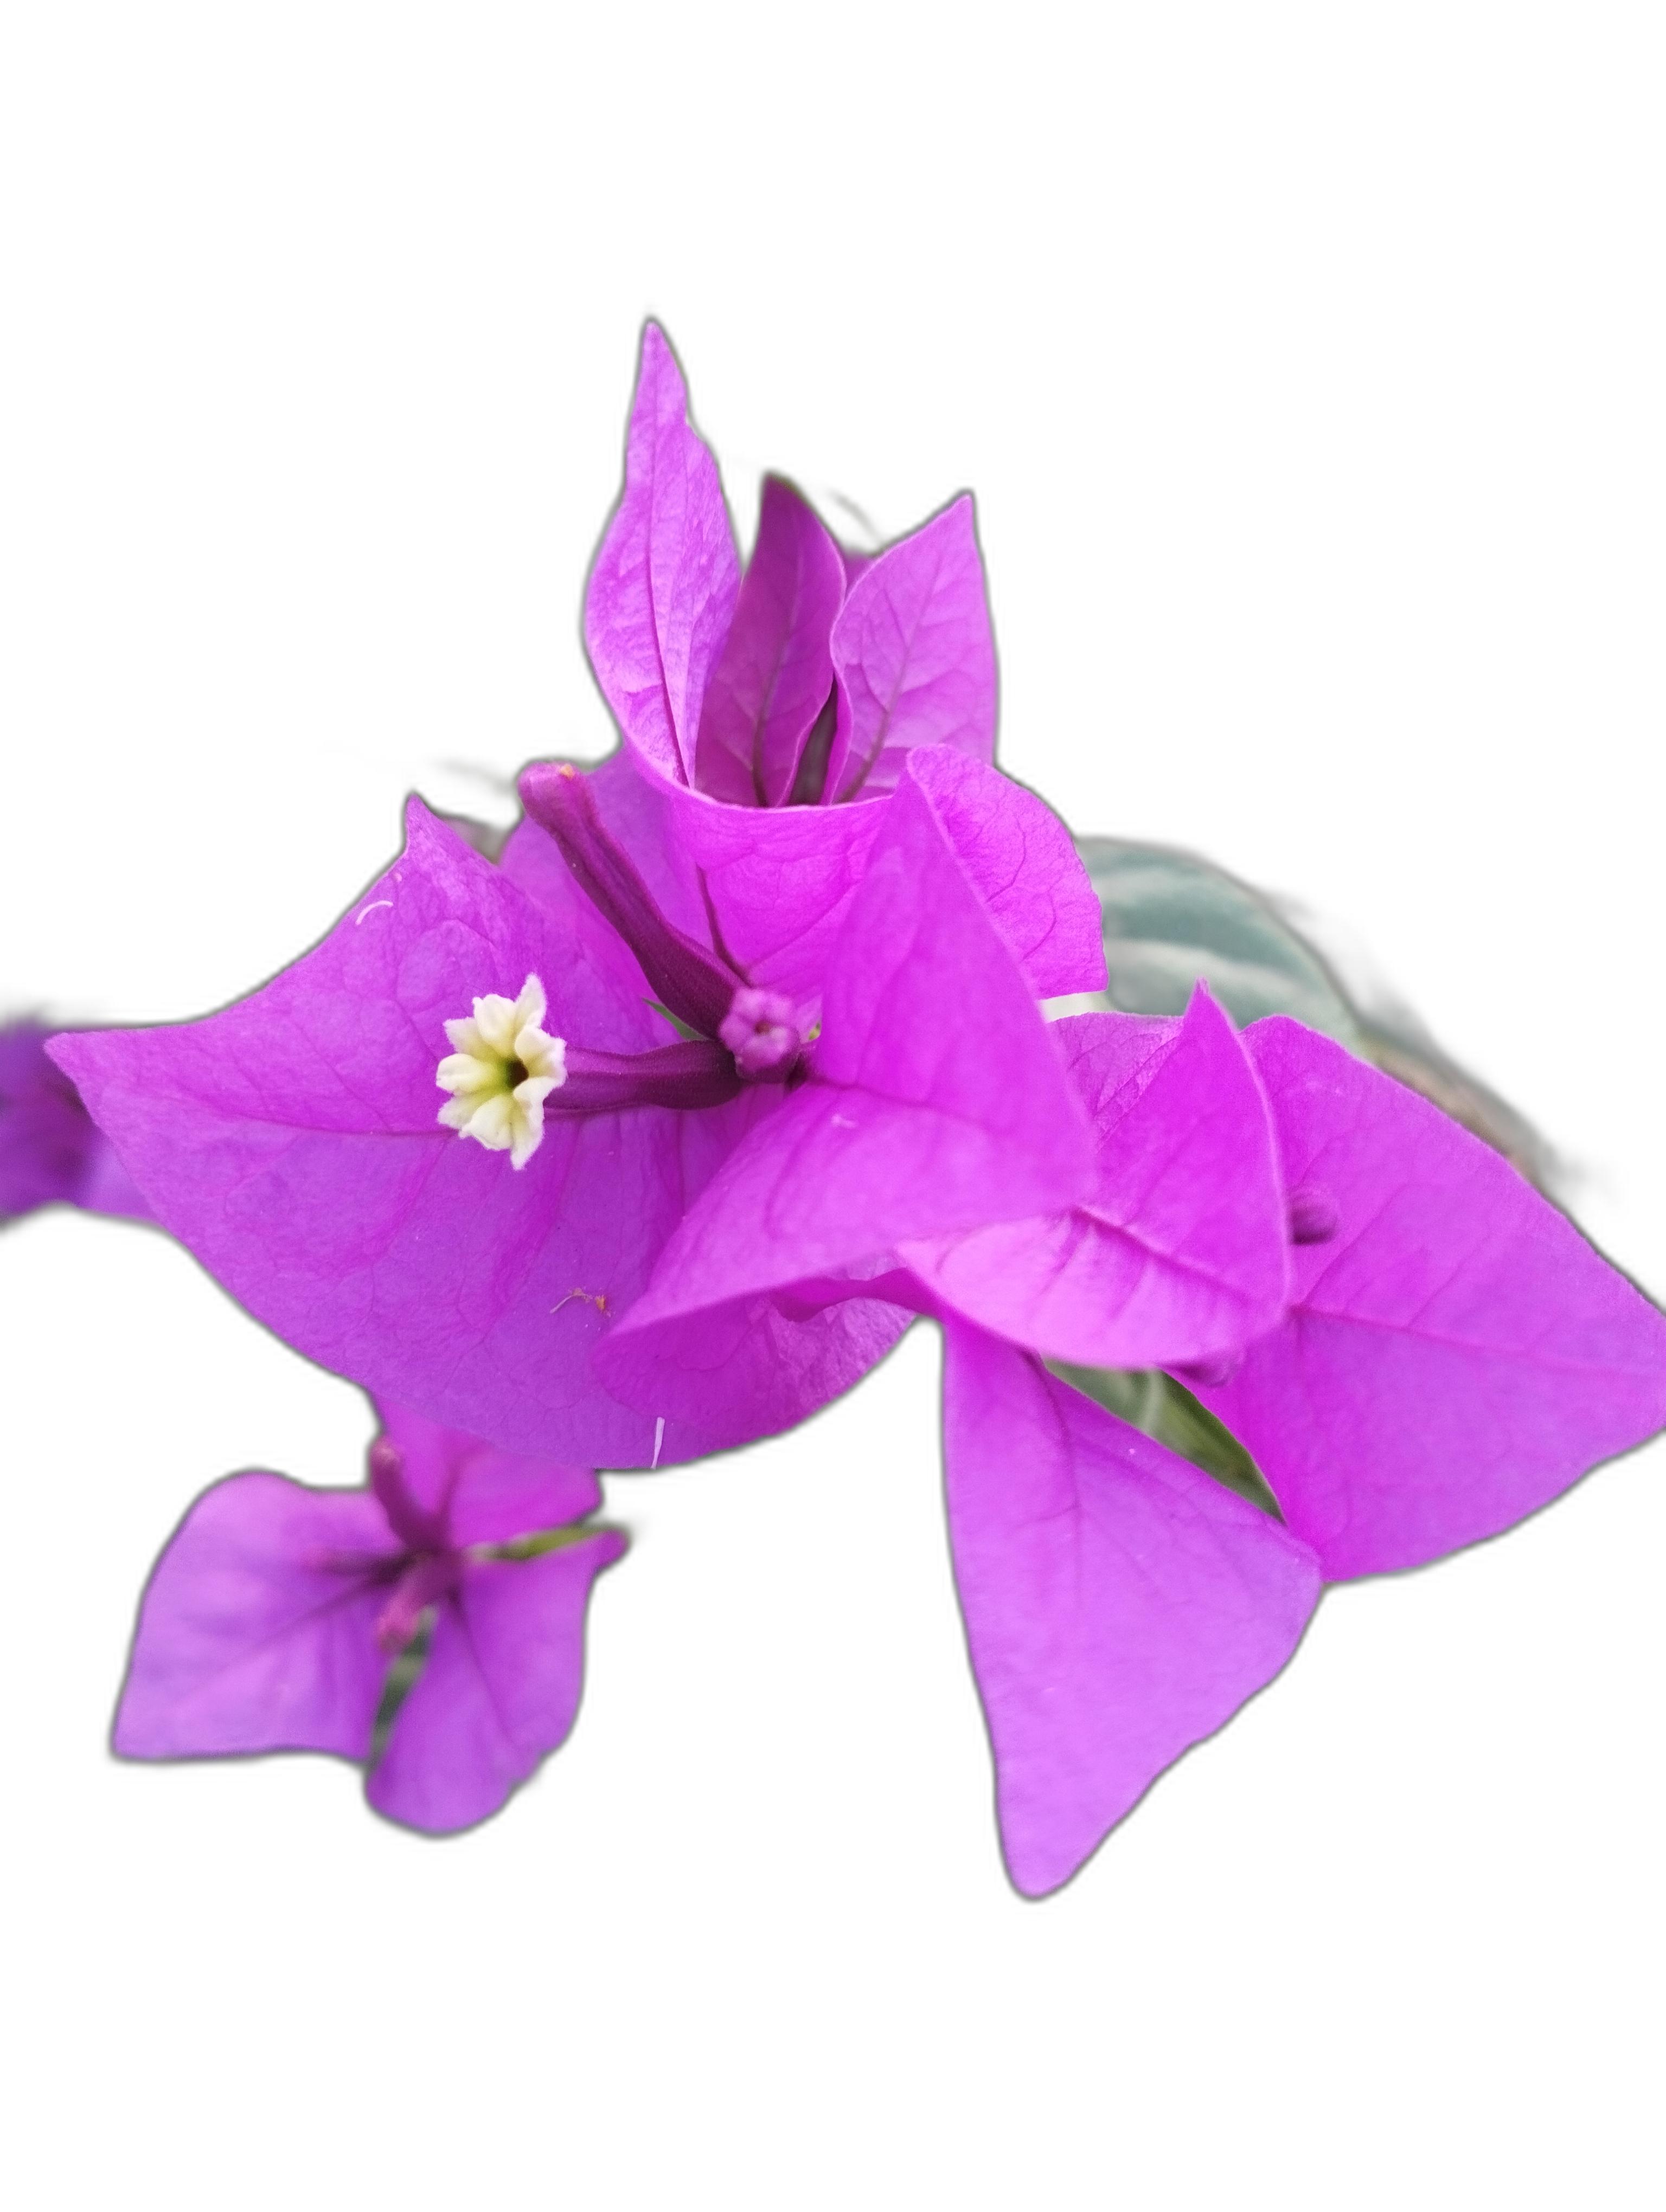
Label: Bougainvillea